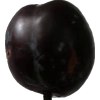
Label: plum